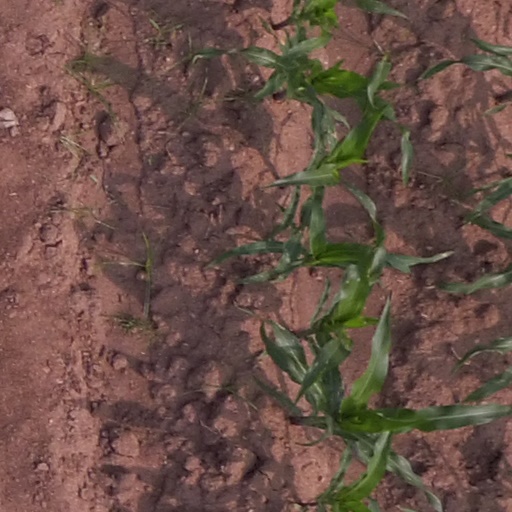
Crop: maize; corn